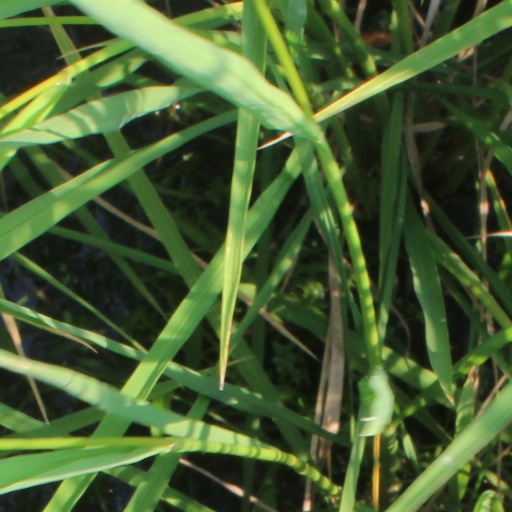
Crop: rice